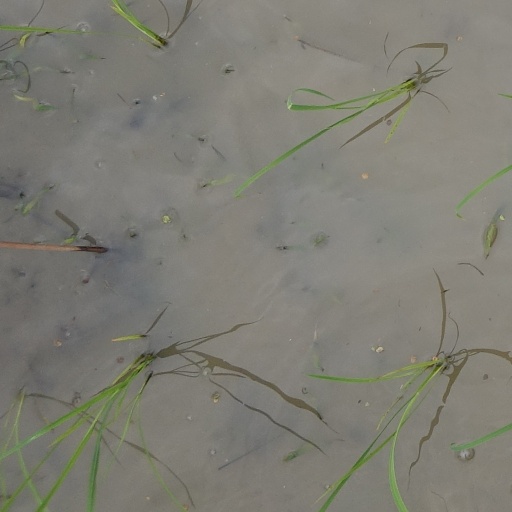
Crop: rice